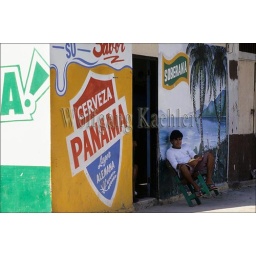
Panama, portobelo, street scene, young man sitting in front of house